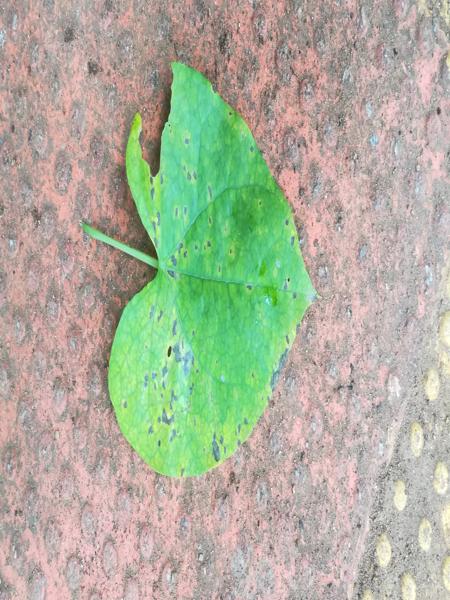
Plant: Amruthaballi